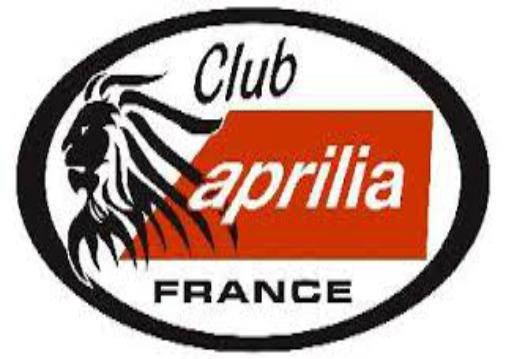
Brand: Aprilia
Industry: Transportation